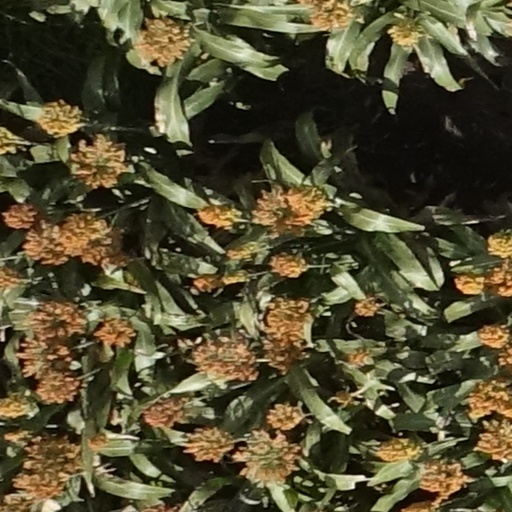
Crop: sorghum